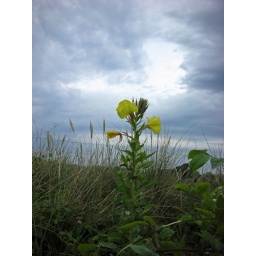
A flower against the sand dunes on Instow Beach